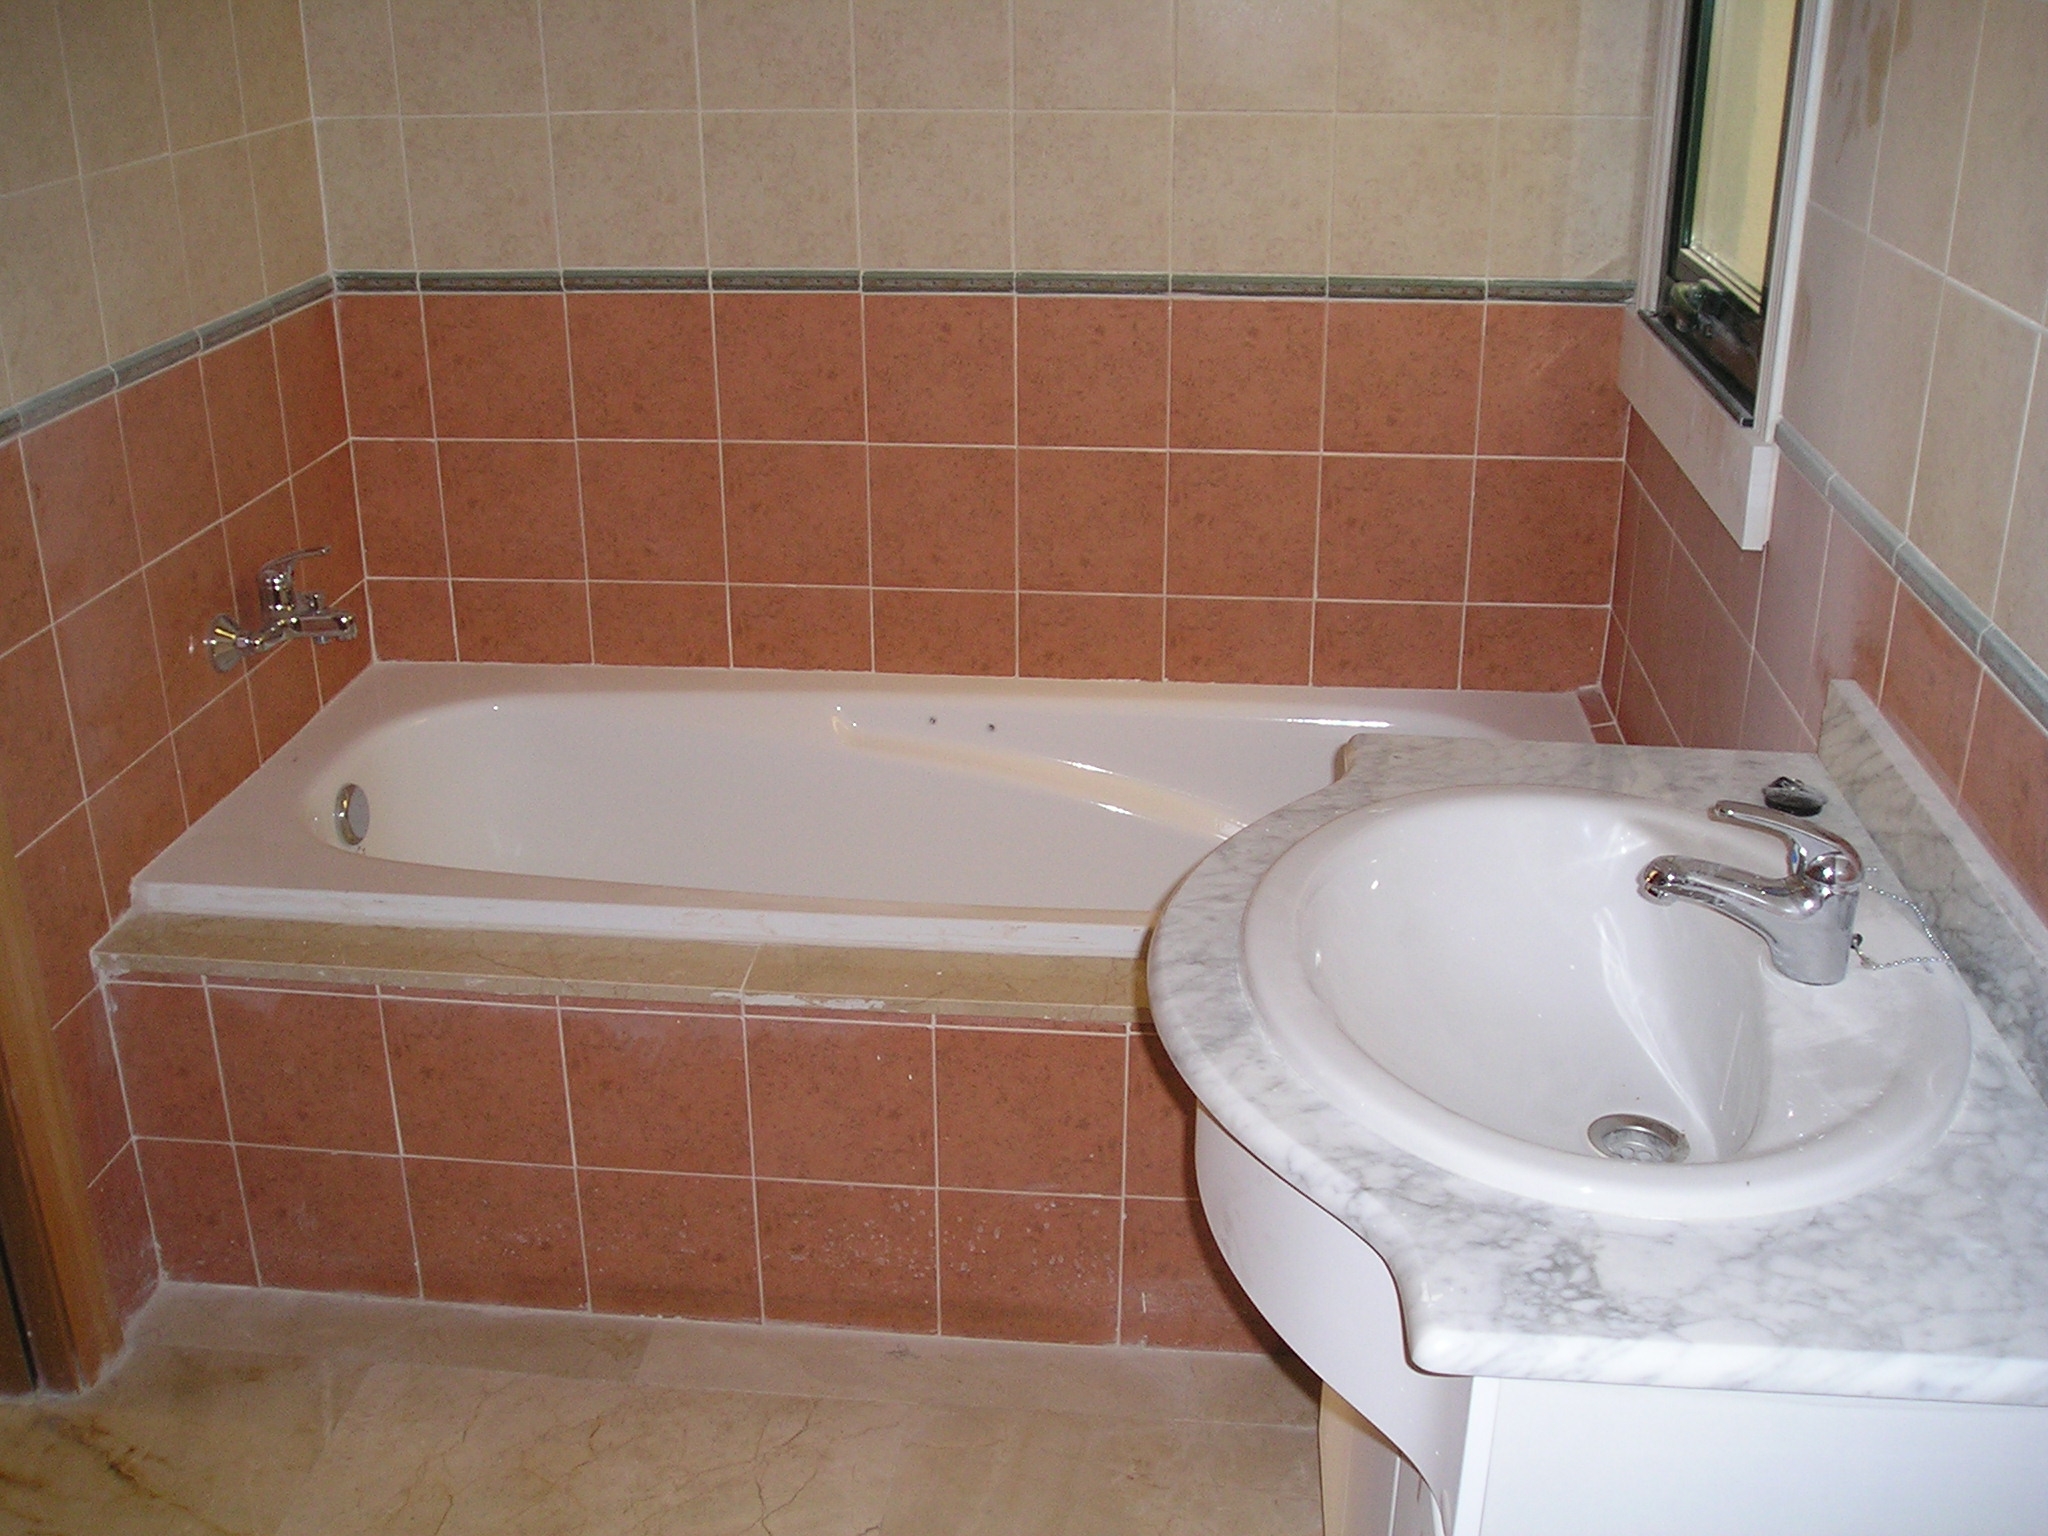
Room type: bathroom